Amelia County, Virginia

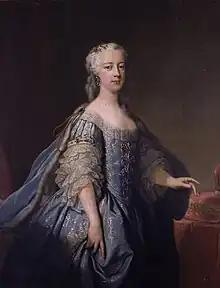
Princess Amelia of Great Britain, for whom the county is named

Amelia County was created by legislative act in 1734 and 1735 from parts of Prince George and Brunswick counties. The county is named for Princess Amelia of Great Britain, daughter of King George II. As was customary, Amelia County was reduced by the division of territory to form newer counties as the population increased in the region; in 1754, Prince Edward County was formed from parts of Amelia County, and in 1789, Nottoway County was formed. The area was developed for plantation agriculture dependent on slave labor.